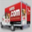
Label: truck